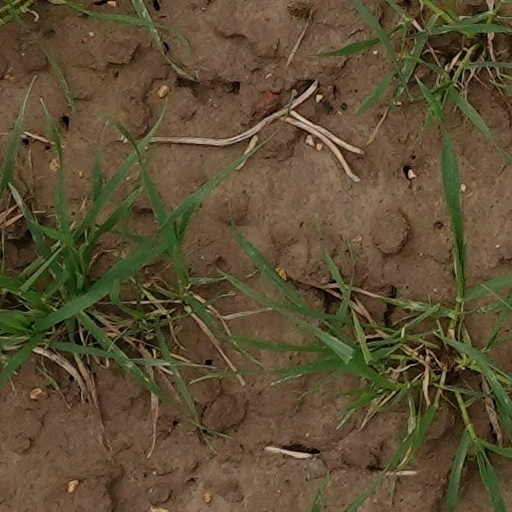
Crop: wheat